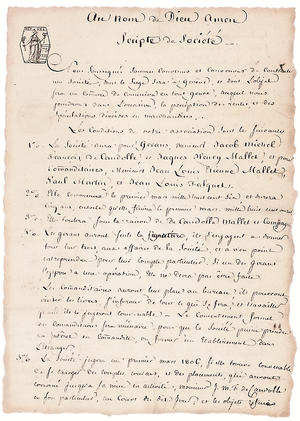
Le Groupe Pictet est un groupe bancaire spécialisé dans la gestion de fortune et d'actifs. Fondée à Genève en 1805, la Banque Pictet est devenue l'une des plus importantes banques de gestion de fortune de Suisse et compte parmi les principaux acteurs indépendants de la gestion d'actifs en Europe.